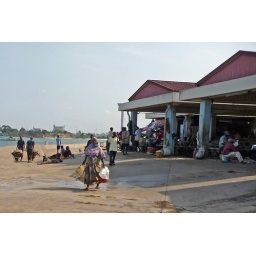
People at fish market in Dar Es Salaam, Tanzania's capital city.